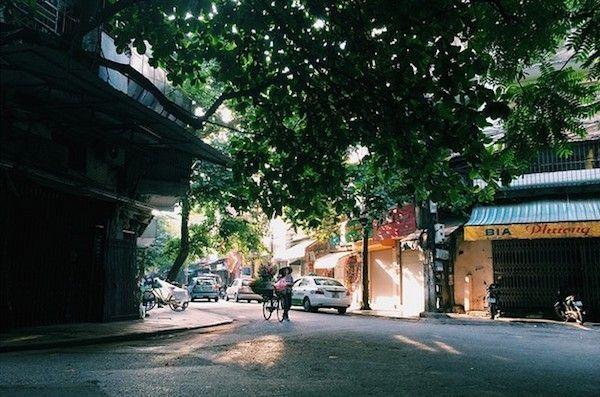
có một vài chiếc xe ô tô xuất hiện ở trên đường